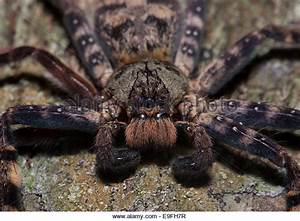
Label: ragno